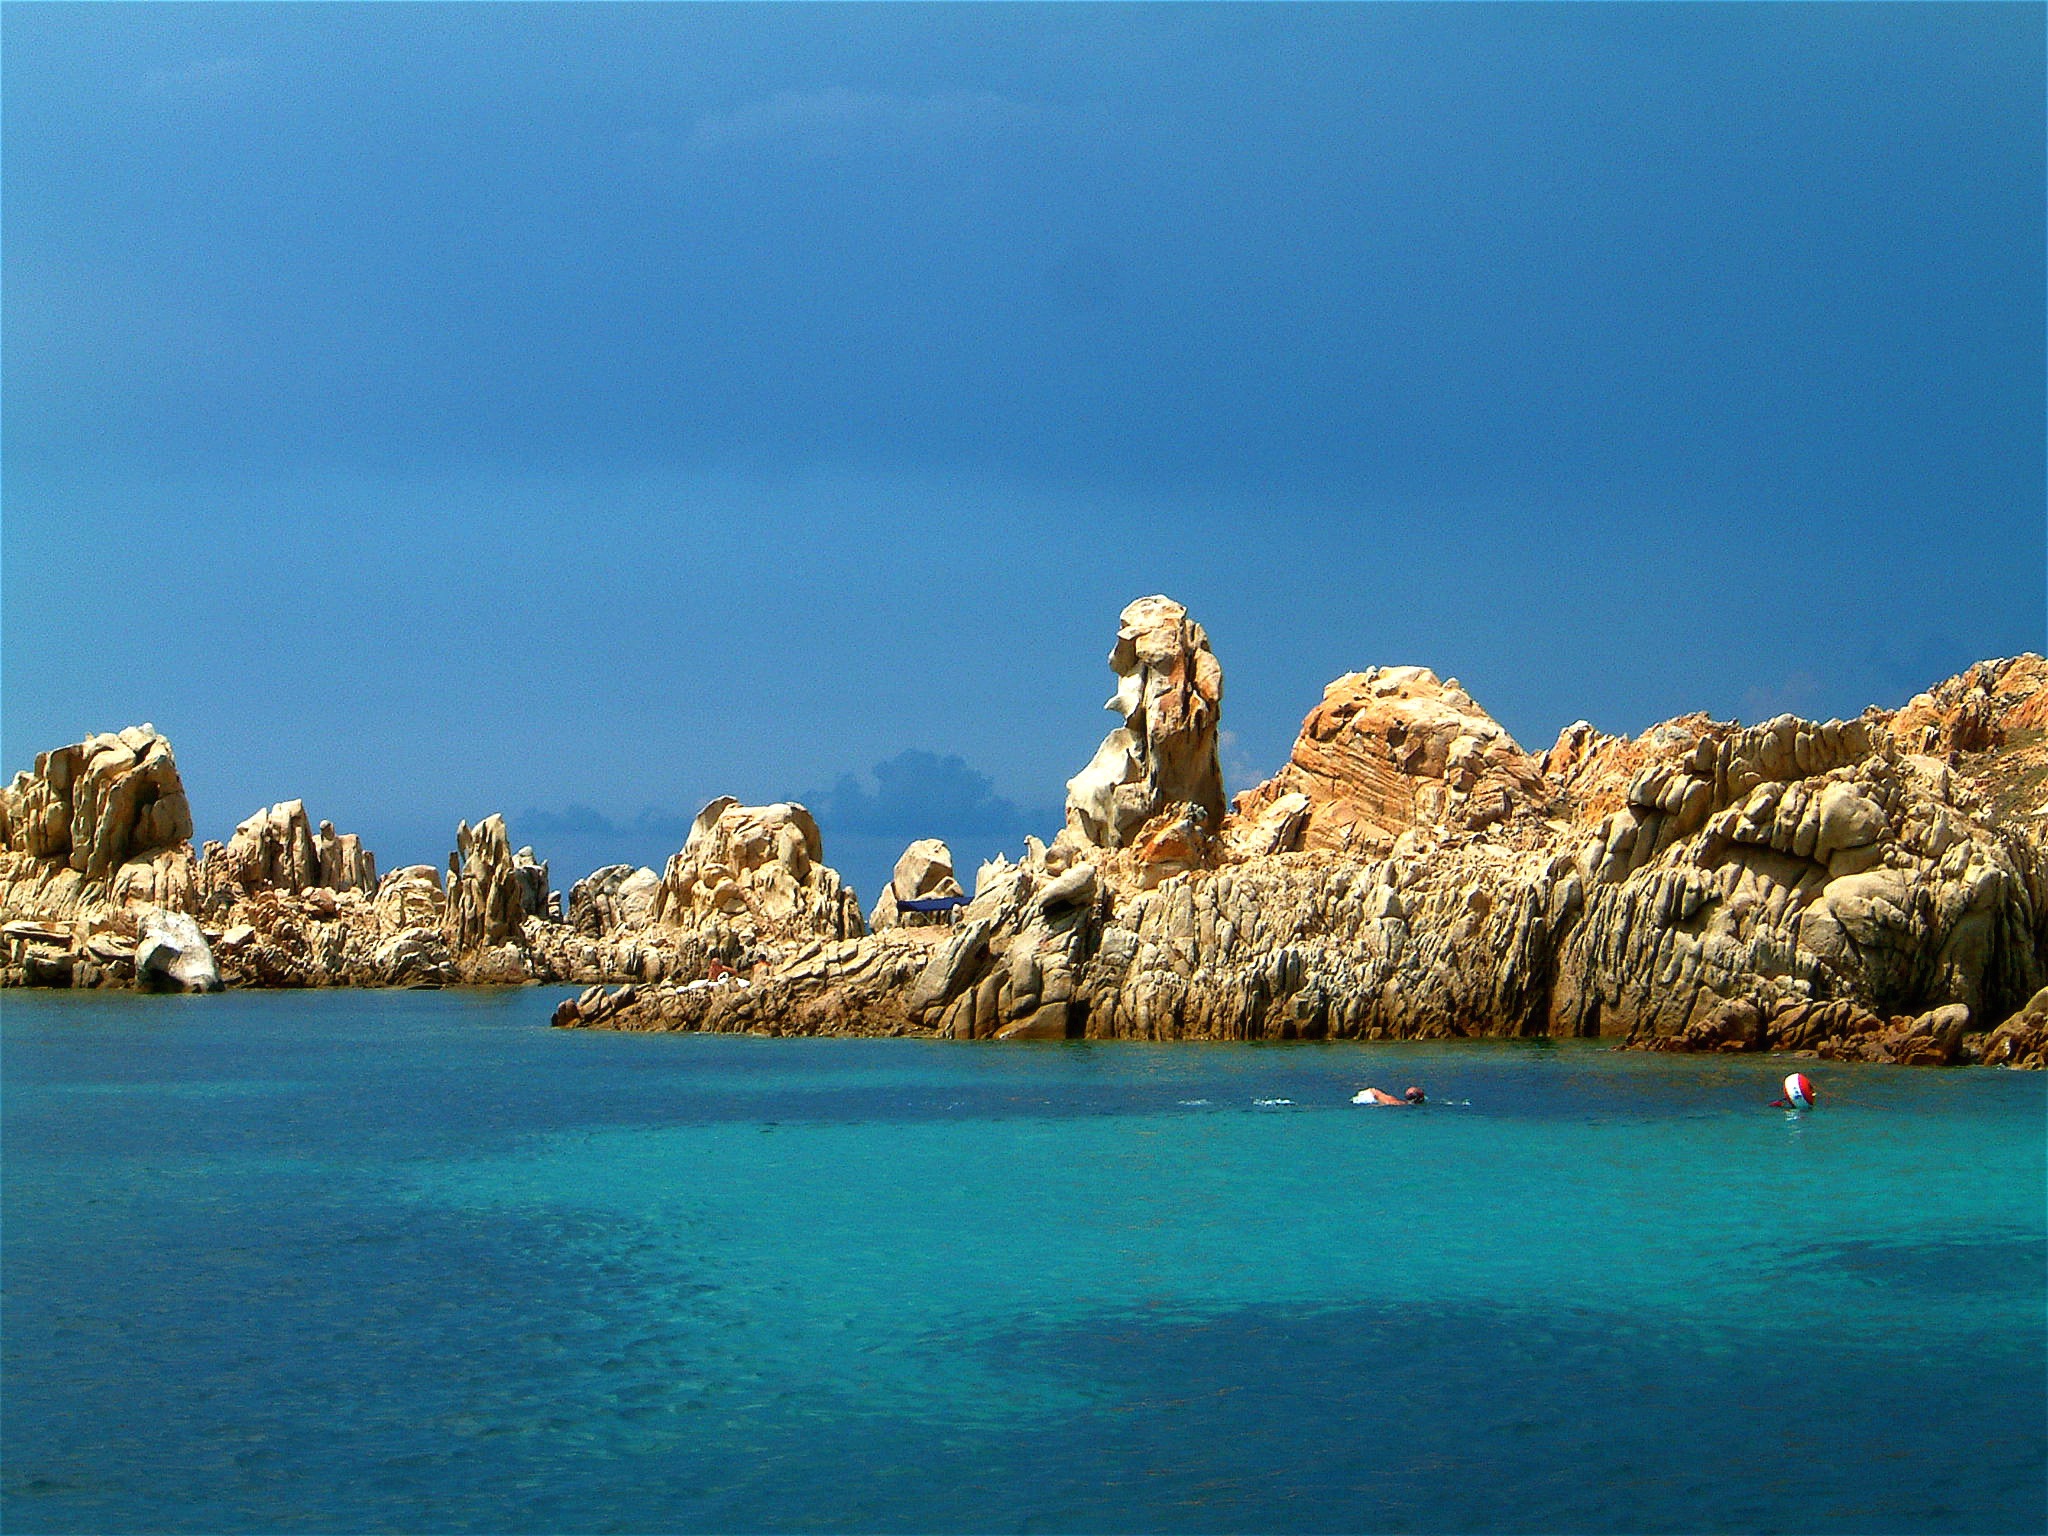
beach, sea, coast, ocean, horizon, sky, shore, vacation, cliff, mediterranean, seascape, lagoon, bay, island, italy, blue, terrain, body of water, rocks, archipelago, littoral, cape, islet, sardinia, landform, isola razzoli, costa smeralda, idillic, geographical feature